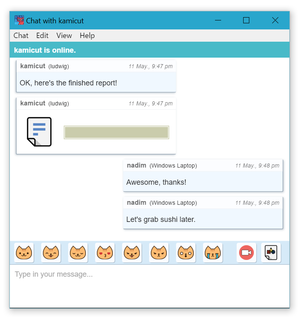
Cryptocat est un logiciel libre destiné à permettre des communications sûres et chiffrées. Cryptocat chiffre les messageries instantanées côté client ; la confiance au serveur se limite à des données déjà chiffrées. Cryptocat est une extension pour Mozilla Firefox, Google Chrome et Safari, ainsi qu'une application Mac OSX native. Cryptocat entend fournir un moyen de communiquer de façon impromptue et chiffrée, en offrant plus de confidentialité que Google Talk, Facebook ou encore Skype, tout en garantissant un niveau d'accessibilité plus élevé que les autres plateformes de chiffrement.